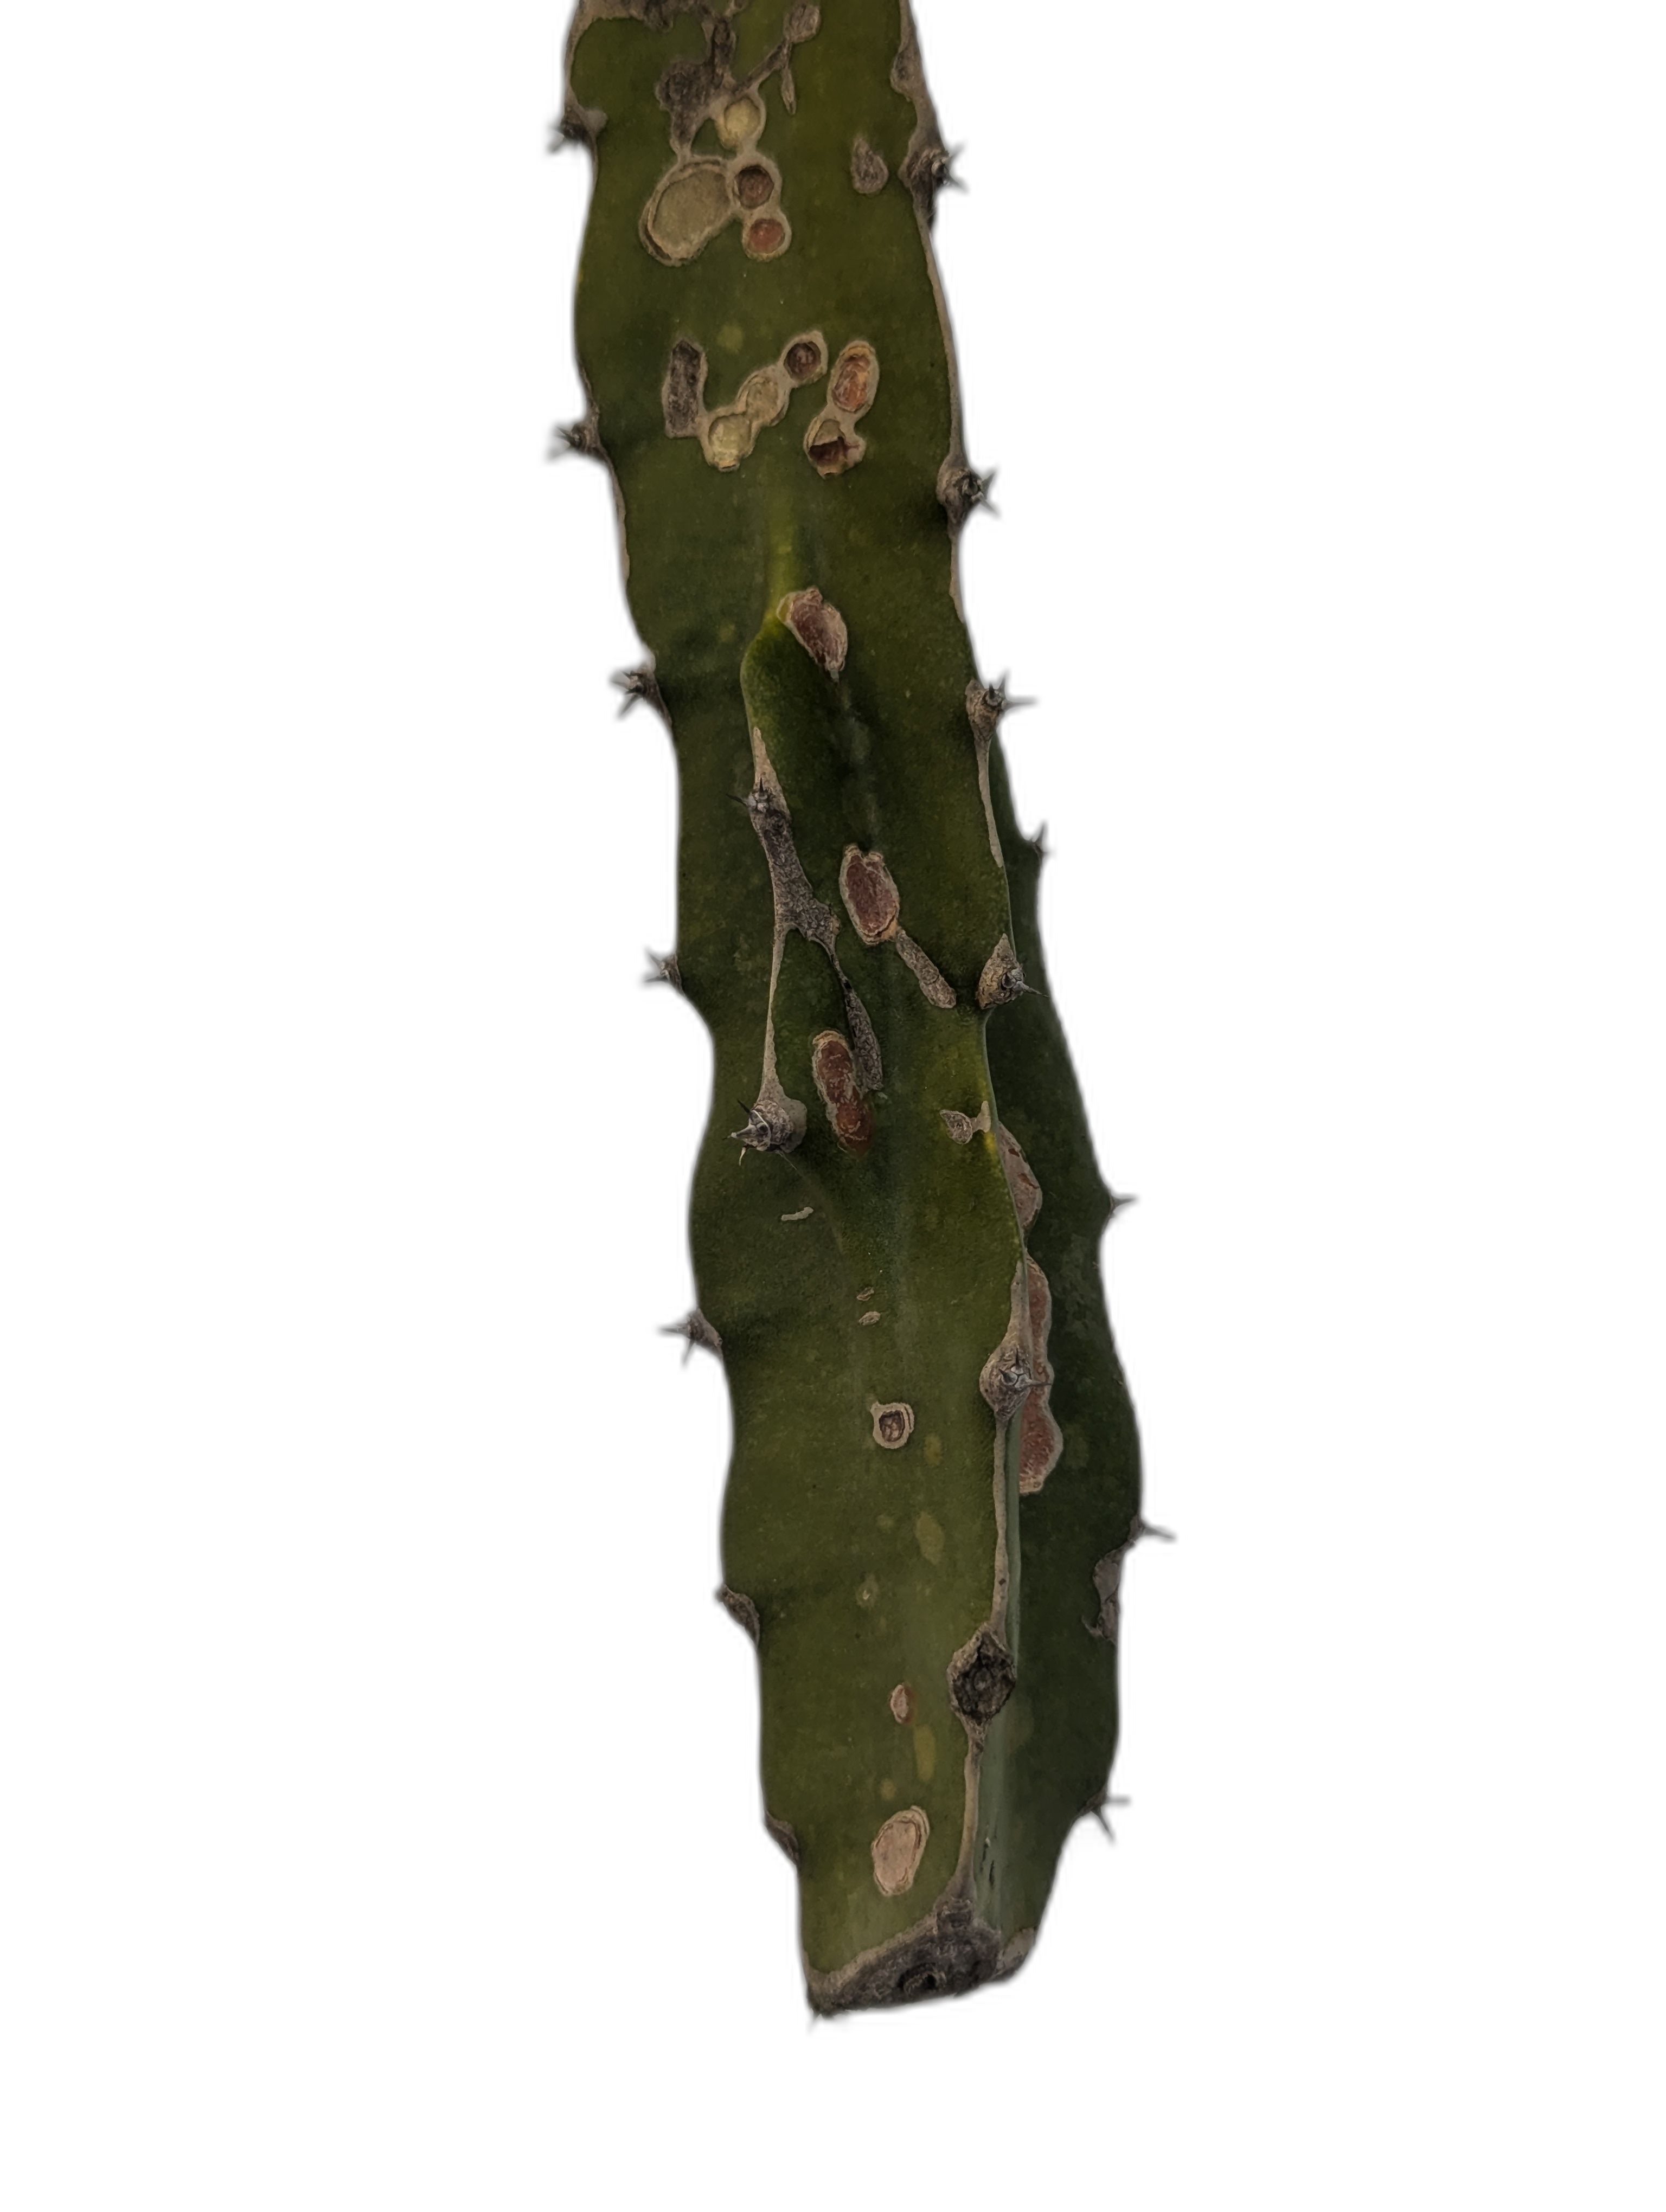
Label: Bad leaf